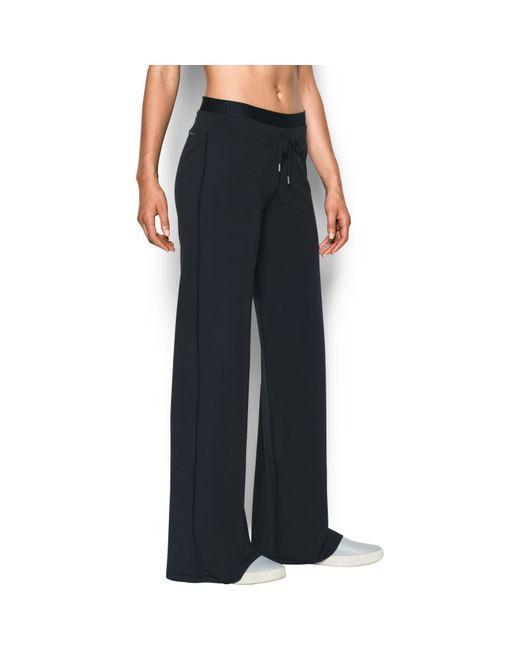
Schwarze formelle Baumwollpalazzi für Damen